State police

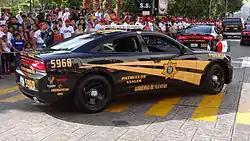
Dodge Charger of the Yucatán State Police

The Constitution of India delineates the roles and responsibilities of both the central and state governments, with matters related to police, public order, and law and order falling under the purview of the state governments. India has 28 state police agencies.